DNA condensation

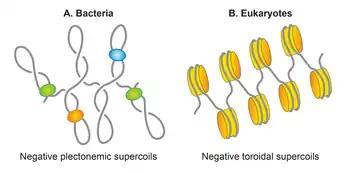
Basic units of genomic organization in bacteria and eukaryotes.

Bacterial DNA is packed with the help of polyamines and proteins called nucleoid-associated proteins. Protein-associated DNA occupies about 1/4 of the intracellular volume forming a concentrated viscous phase with liquid crystalline properties, called the nucleoid. Other research also indicated that the genome of bacteria occupies approximately 10-15% of the bacteria's volume. Similar DNA packaging exists also in chloroplasts and mitochondria. Bacterial DNA is sometimes referred to as the bacterial chromosome. Bacterial nucleoid evolutionary represents an intermediate engineering solution between the protein-free DNA packing in viruses and protein-determined packing in eukaryotes.